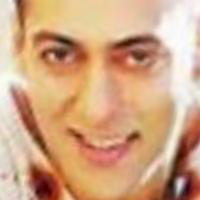
Age group: age 21-30